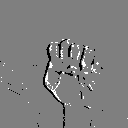
ASL letter: s